Ablaq

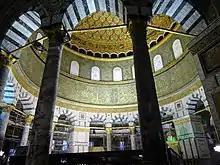
Interior of the Dome of the Rock, originally built in the 7th century, with "ablaq" used in the arches

The Dome of the Rock in Jerusalem, originally built in the late 7th century during the Umayyad period, features "ablaq" light and dark stone voussoirs in the arches of its inner colonnade. The origins of the marble "ablaq" treatments at the Dome of the Rock are controversial, with some scholars theorizing them to be from the original construction, and some saying they were later additions (and differing then as to the dates and identity of the builders). The alternating red and white masonry in the voussoirs of arches at the Great Mosque of Córdoba "–" built in the late 8th century and expanded up to the 10th century "–" is another early example of such a technique, which could be related to earlier examples in Jerusalem and Damascus that the Umayyad rulers of Córdoba were familiar with. Andrew Petersen, a scholar of Islamic art and archeology, states that "ablaq" (alternating courses of white limestone and black basalt) is "a characteristic of the monumental masonry of Damascus."